Yoroi-dōshi

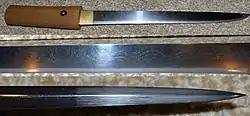
Gassan school yoroi-doshi tanto. Signed "Yoshiteru", c. 1865, motogasane, (blade thickness) at the hamachi (the notch at the beginning of the cutting edge), nagasa (cutting edge), "ayasugi hada” which looks like a series of undulating rolling waves.

The , "armor piercer" or "mail piercer", is one of the traditionally made Japanese swords that were worn by the samurai class as a weapon in feudal Japan.